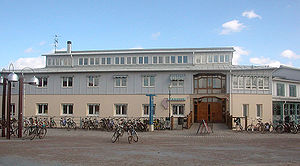
Linköpings Universitet
Universitetets hovedcampus, Campus Valla.
Linköping Universitet er et universitet i Linköping, Sverige, der blev grundlagt i 1960'erne og som har haft universitetsstatus siden 1975, hvor det blev Sveriges sjette universitet. Universitetet har fire fakulteter og 23 centre, ligesom en række forskningscentre er tilknyttet universitetet. I 1996 åbnede universitetet en afdeling i nabobyen Norrköping. Linköping Universitet har 22.000 studerende, 1.400 doktorgradsstipendiater og 2.000 videnskabeligt ansatte. Cirka en fjerdedel heraf er tilknyttet afdelingen i Norrköping.